Terence Newman

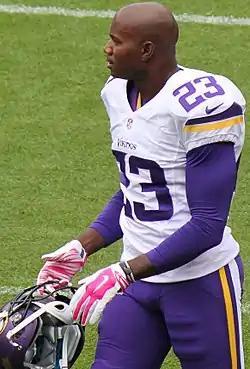
Newman with the Minnesota Vikings in 2015

Terence Newman (born September 4, 1978) is an American former professional football player who was a cornerback for 15 seasons in the National Football League (NFL) for the Dallas Cowboys, Cincinnati Bengals, and Minnesota Vikings. He played college football for the Kansas State Wildcats, earning unanimous All-American recognition. He was selected by the Cowboys with the fifth overall pick in the 2003 NFL draft.